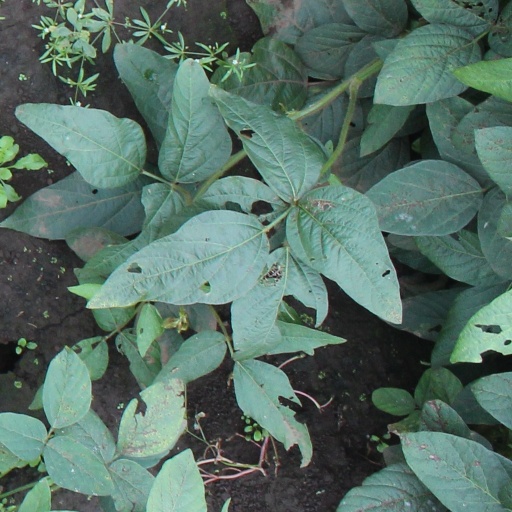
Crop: soybean